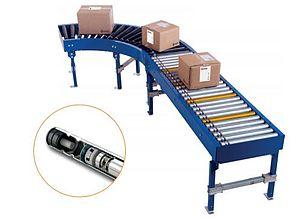
Convoyeur à rouleaux commandés accumulation sans contact disponible sur www.somefiweb.com
Un convoyeur est un mécanisme ou une machine qui permet le transport d'une charge isolée ou de produits en vrac de façon continue sur un trajet prédéterminé.